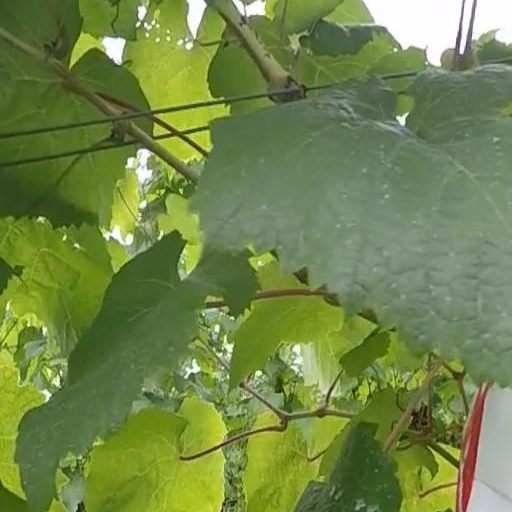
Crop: grape